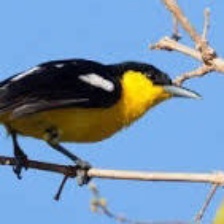
Species: COMMON IORA
Scientific name: AEGITHINA TIPHIA